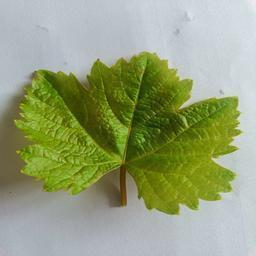
Label: Healthy Leaves